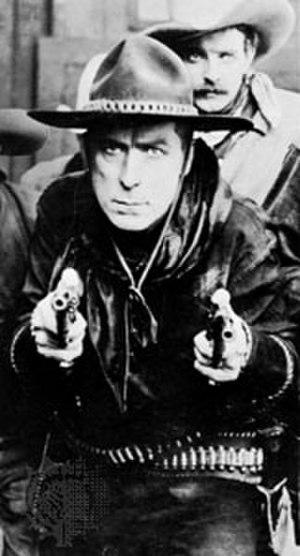
Le western est un genre cinématographique dont l'action se déroule généralement en Amérique du Nord, plus spécialement aux États-Unis, lors de la conquête de l'Ouest dans les dernières décennies du XIXᵉ siècle. Il apparaît dès l'invention du cinématographe en 1895, en filiation directe avec la littérature et la peinture prenant pour sujet l'Ouest américain. Il connaît son apogée aux États-Unis au milieu du XXᵉ siècle avec l'âge d'or des studios hollywoodiens, avant d'être réinventé par les cinéastes européens dans les années 1960.